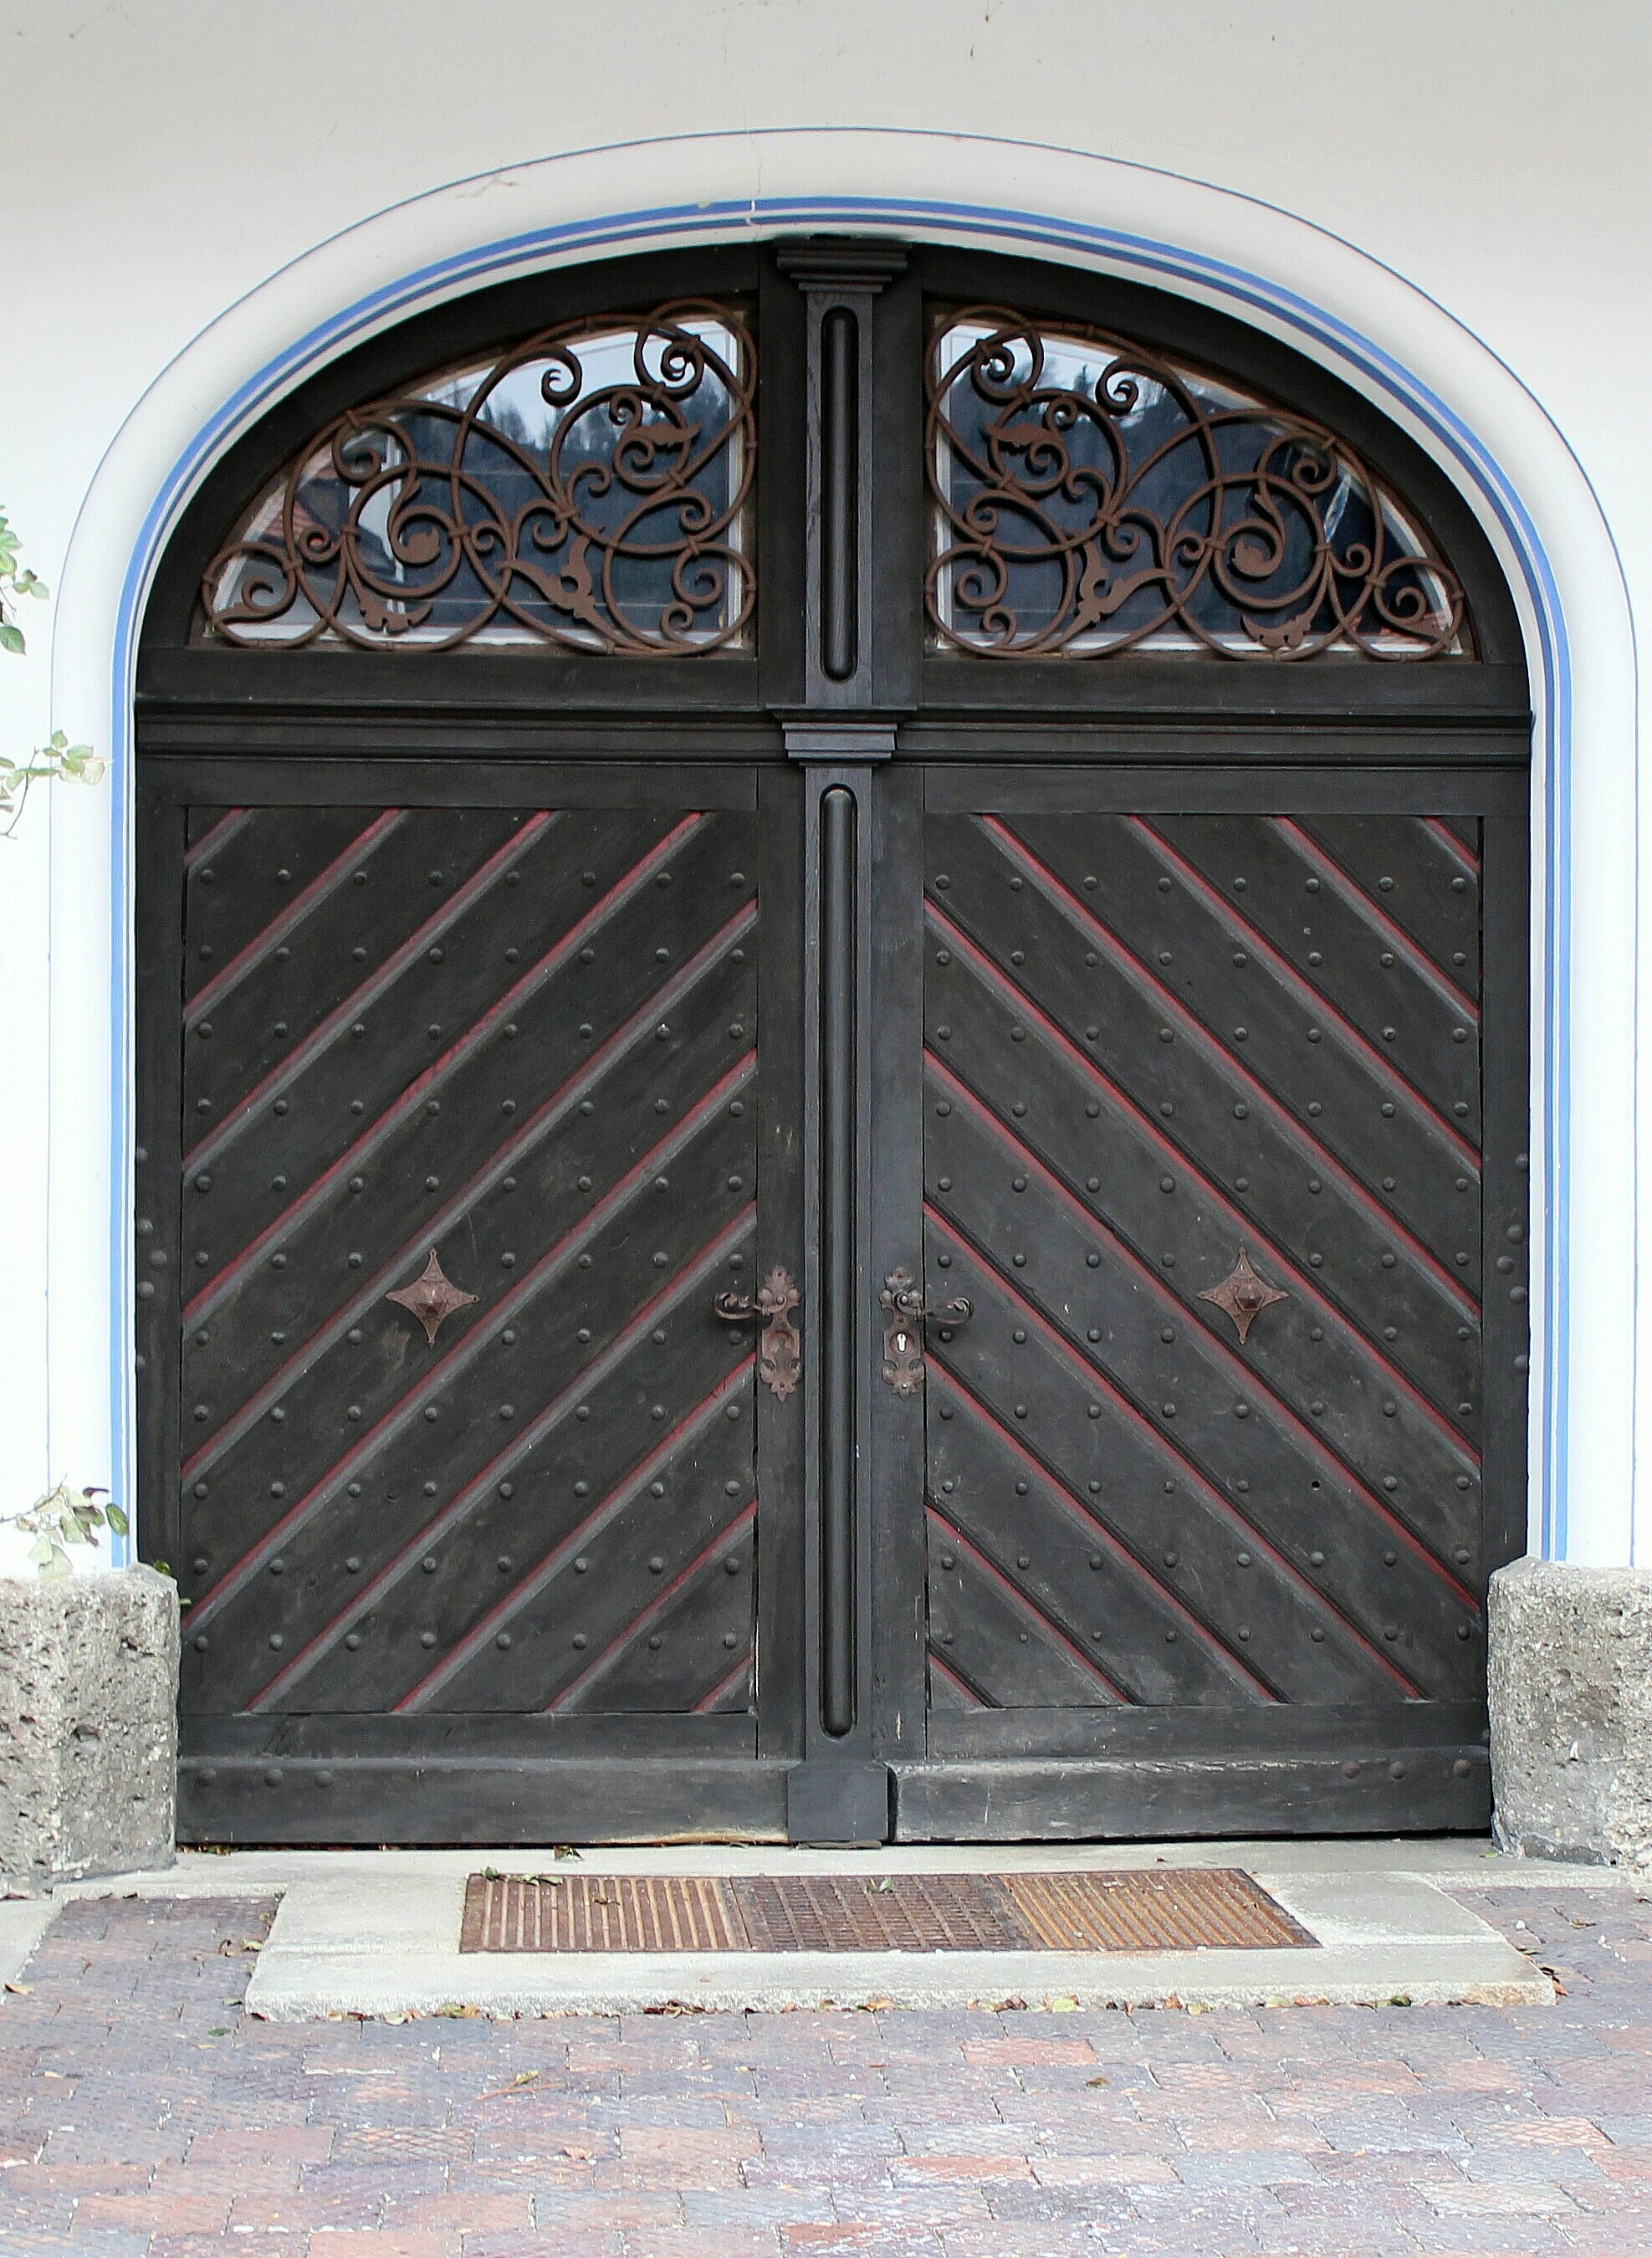
wood, old, arch, gate, door, goal, iron, access, architectural style, input, house entrance, historically, metal fitting, middle ages, hinged door, ancient times, round arch, wood doors, nonbuilding structure, double door